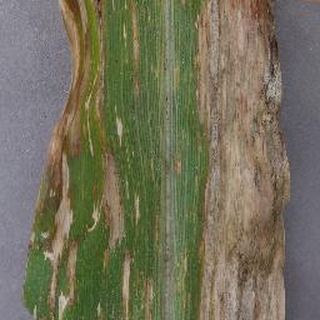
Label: corn_cercospora_leaf_spot